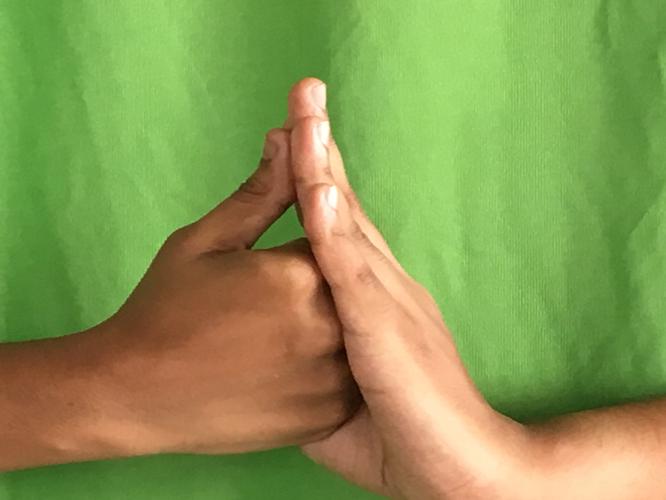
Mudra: Shanka
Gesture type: double_hand